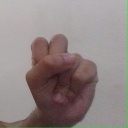
अक्षर: स